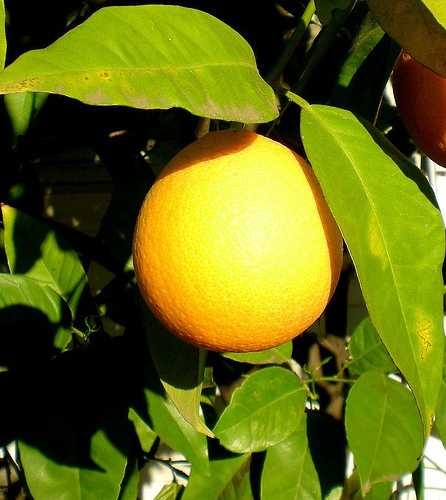
Label: Orange